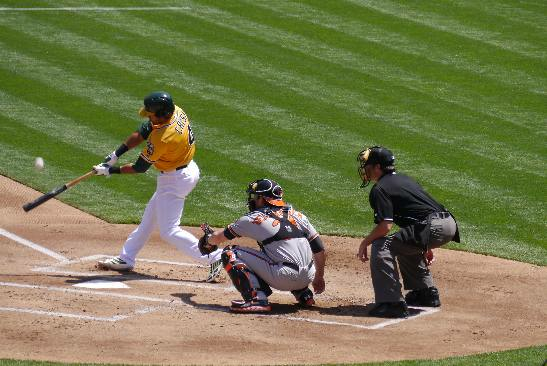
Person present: Yes